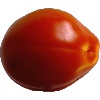
Label: Tomato 1